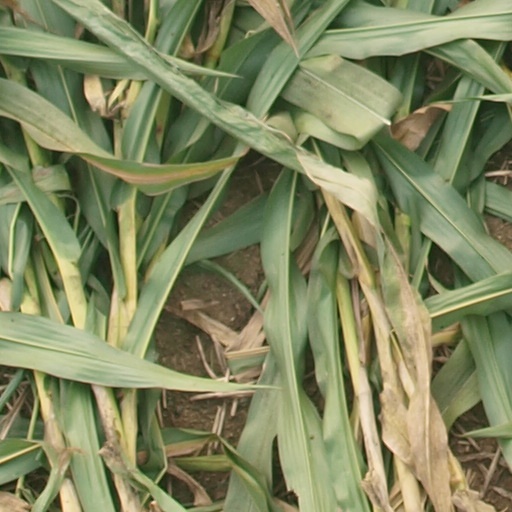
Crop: maize; corn